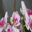
Label: orchid